Long March 3A

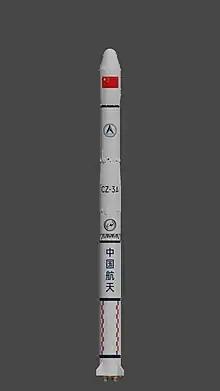
Rendering of Long March 3A

The Long March 3A, also known as the Chang Zheng 3A, CZ-3A and LM-3A, is a Chinese orbital carrier rocket, part of the Long March family of expendable rockets. A three-stage rocket, it was usually used to place communications satellites and Beidou navigation satellites into geosynchronous transfer orbit. It was manufactured by the Great Wall Industry Corporation.